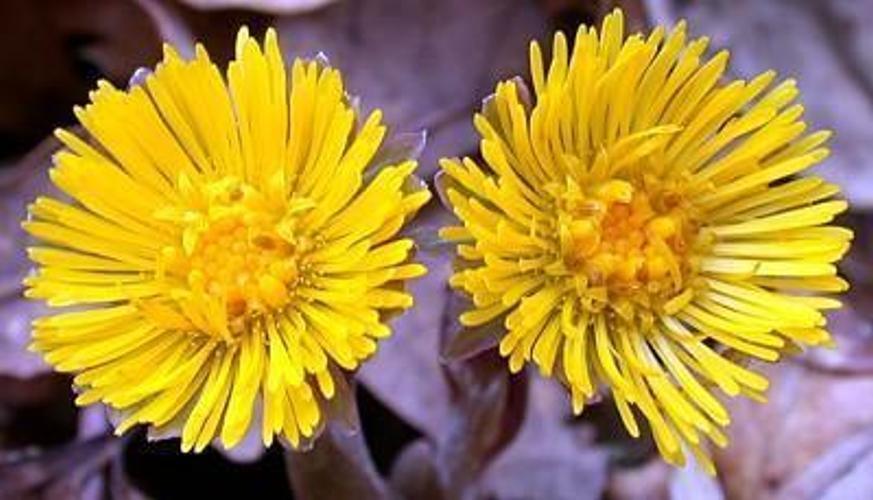
Label: colt's foot